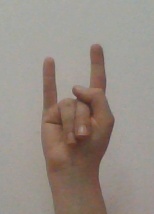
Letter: la